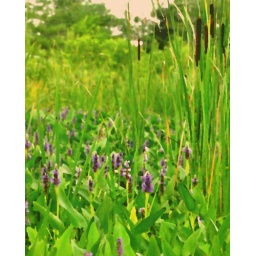
DSC_2358 frank water flowers by bridge